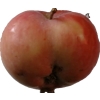
Label: Apple 10